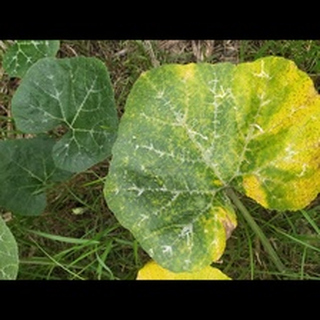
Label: pumpkin_downy_mildew